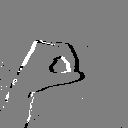
ASL letter: o